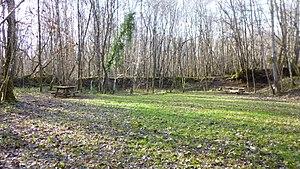
Ferrier antique de Tannerre-en-Puisaye, Tannerre-en-Puisaye, Yonne, région Bourgogne, France. A cet endroit s'élevait la fort de la Motte-Champlay, construit au Moyen-Age, sur les scories et peut-être sur un camp de défense romain."
Le ferrier antique de Tannerre-en-Puisaye est un lieu où sont amassés des résidus d'extraction du fer, datant des époques gauloise puis gallo-romaine. C'est l'un des deux plus grands ferriers de France. Il est situé à Tannerre-en-Puisaye, en France. L'exploitation industrielle du site a cessé lors de son classement comme monument historique en 1982.